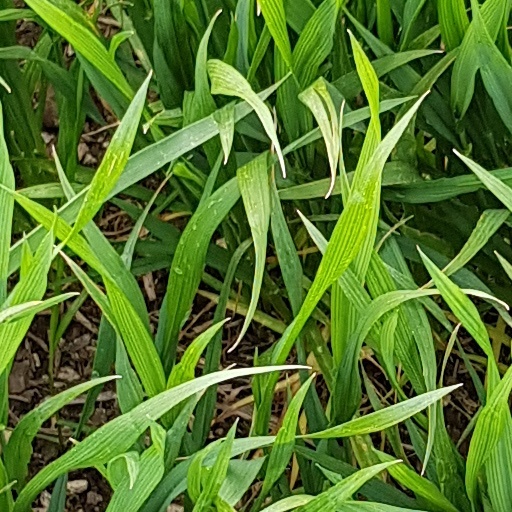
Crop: wheat